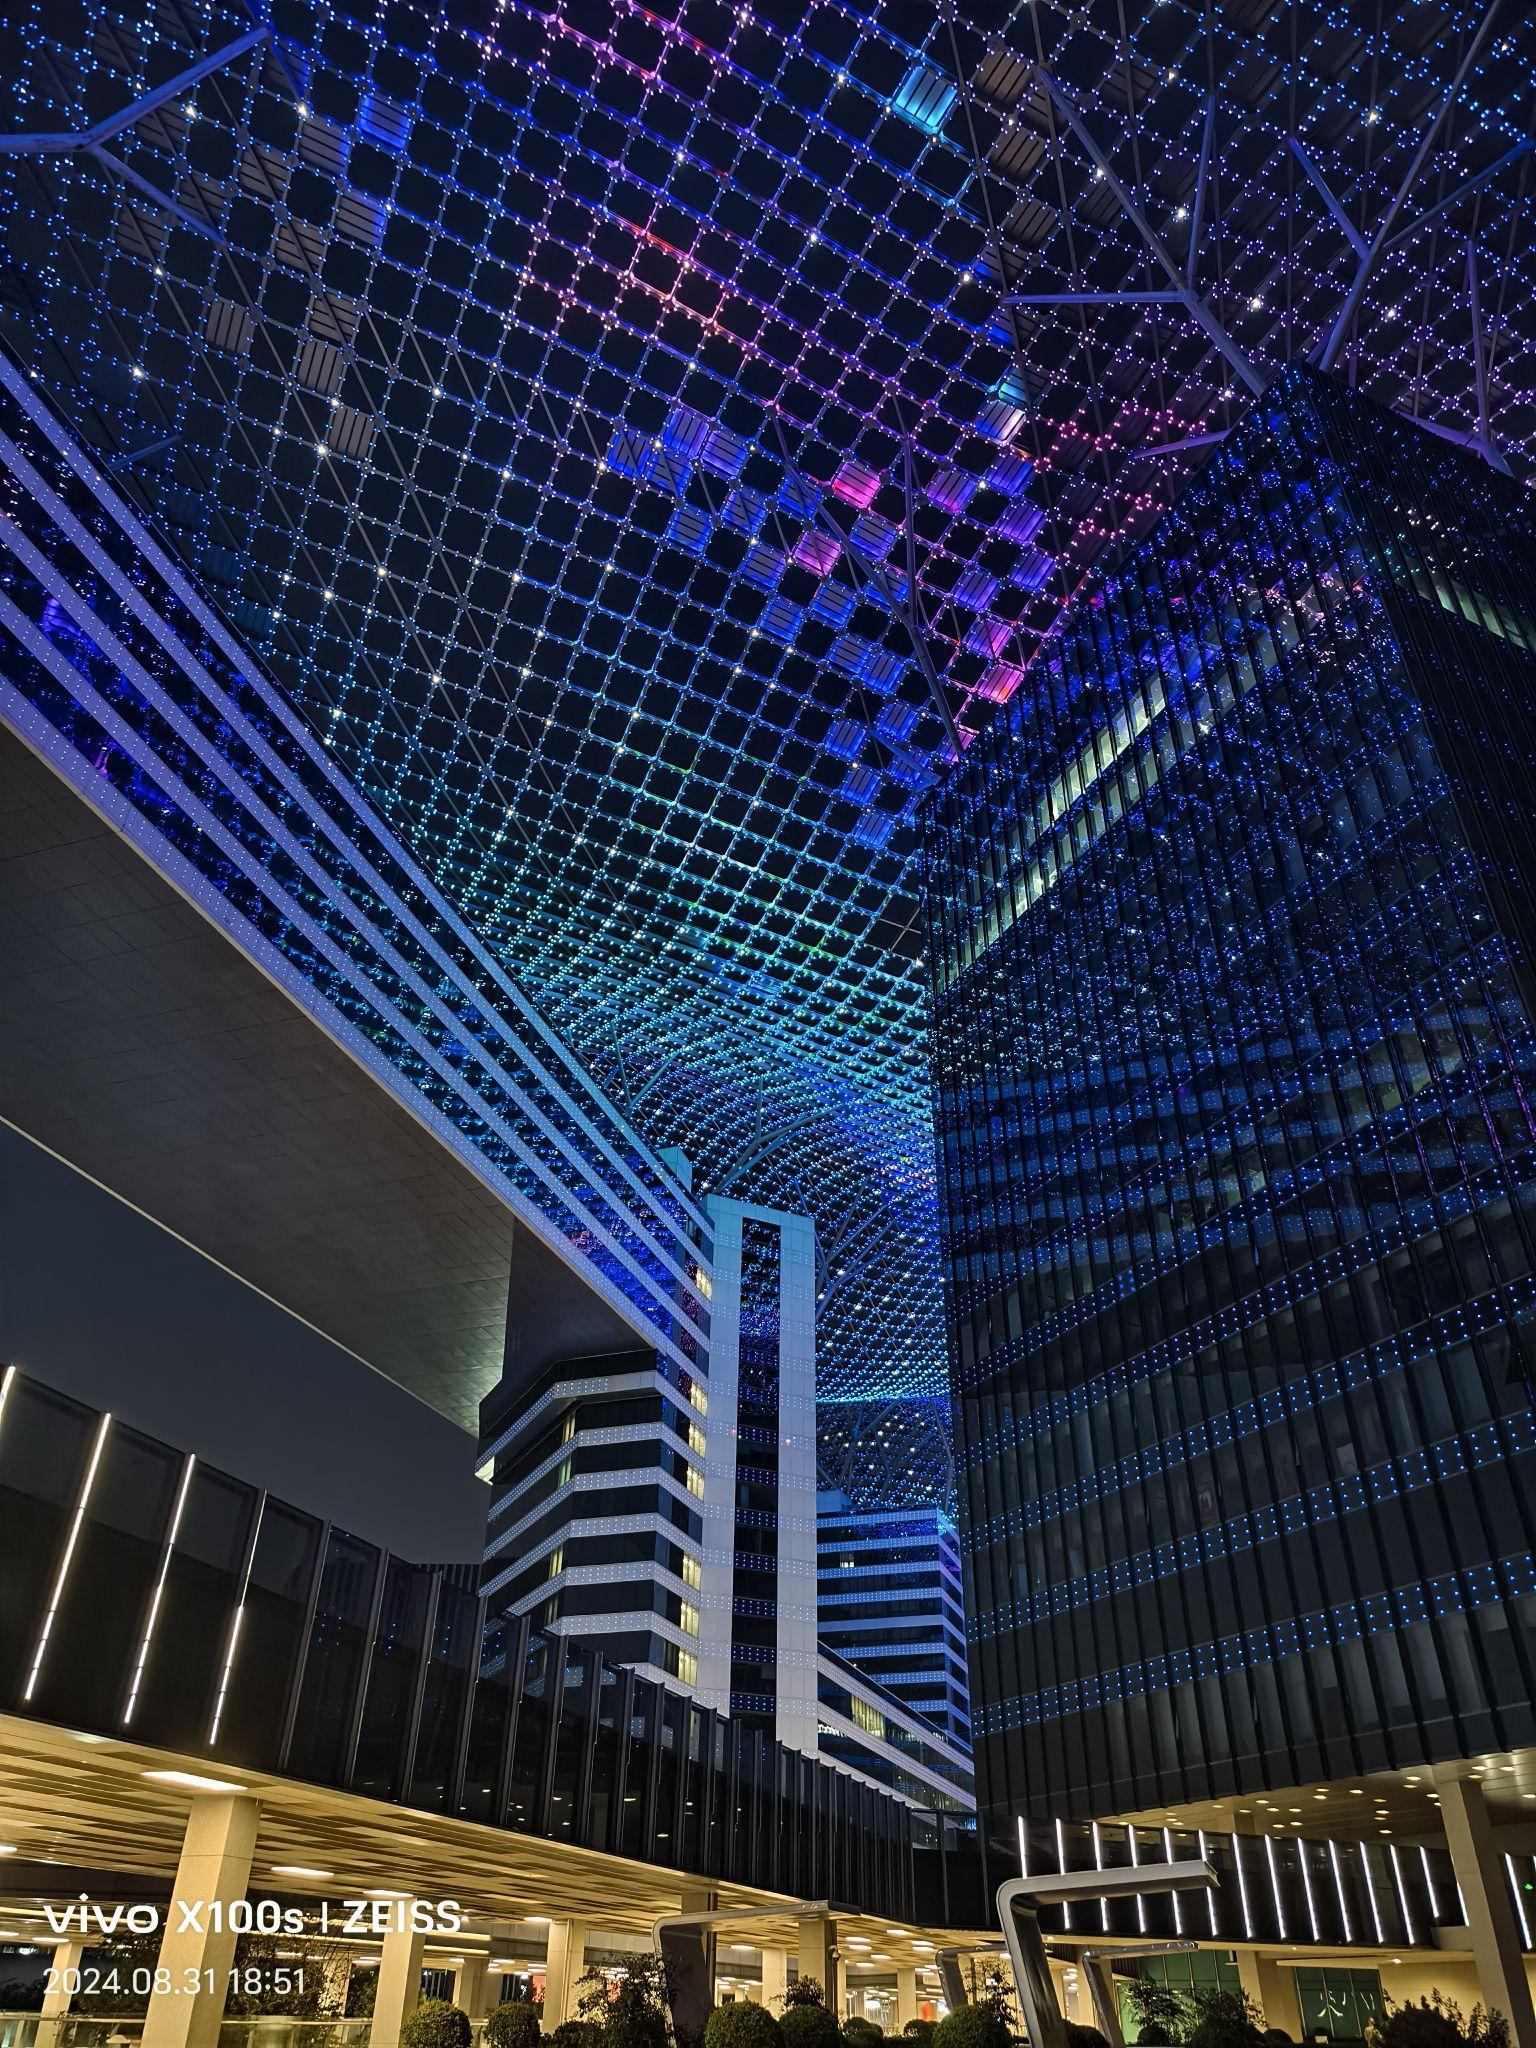
地标名称：G60科创大厦
所在城市：上海市·松江区